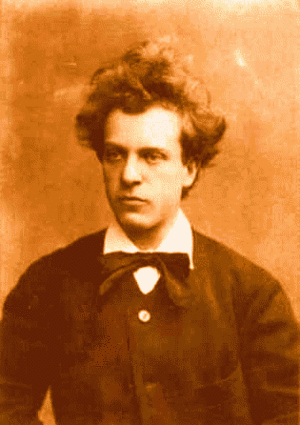
Photographie de Hans Rott